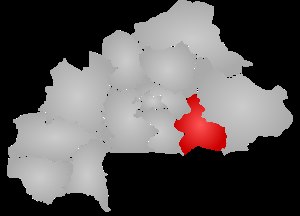
Centre-Est
Kort over regionen
Centre-Est er en af Burkina Fasos 13 regioner. Regionen havde 1.132.023 indbyggere i 2006. Regionshovedstaden er Tenkodogo. Tre provinser udgør regionen: Boulgou, Koulpélogo og Kouritenga.